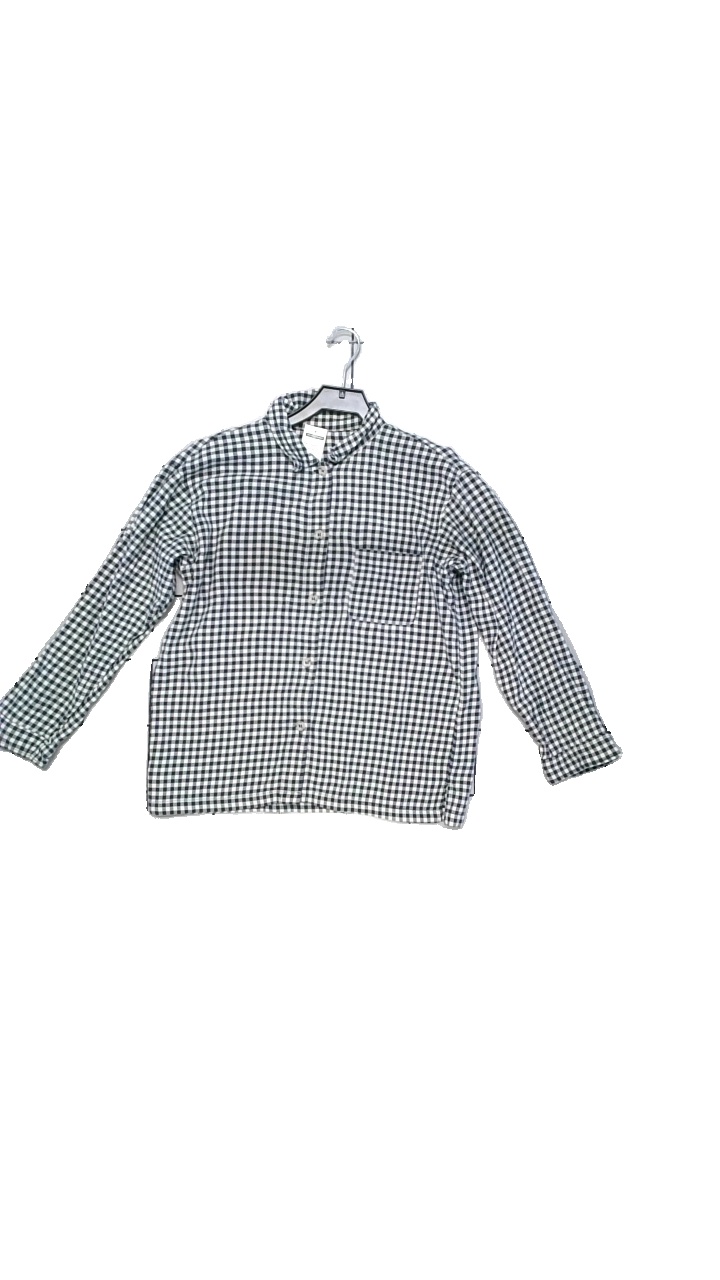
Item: Pajamas (Ladies)
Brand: Uniqlo
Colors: White, Blue
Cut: Loose
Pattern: Geometric print
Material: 97% cotton, 3% elastane
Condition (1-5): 4
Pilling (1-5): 3
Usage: Reuse
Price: <50